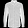
Label: Shirt